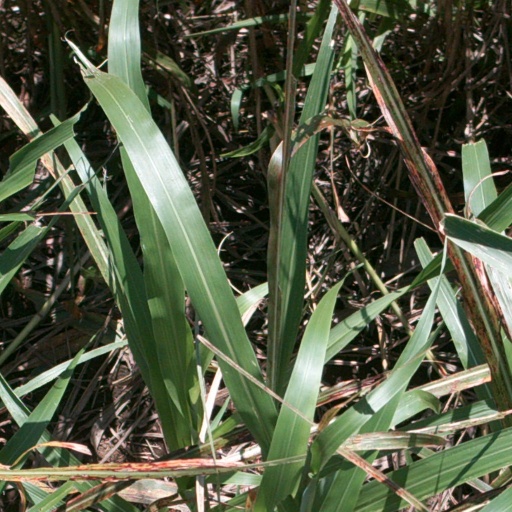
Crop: sorghum